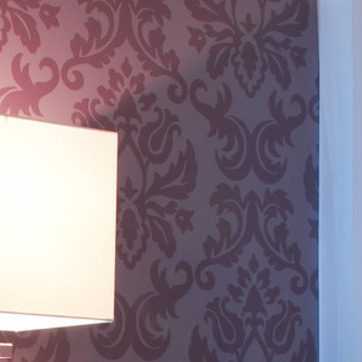
Material: wallpaper